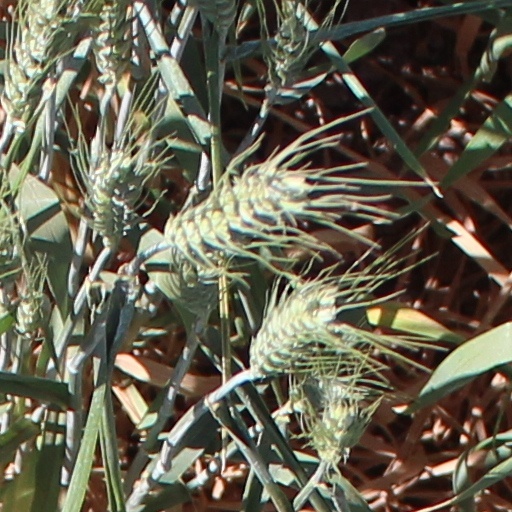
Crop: wheat